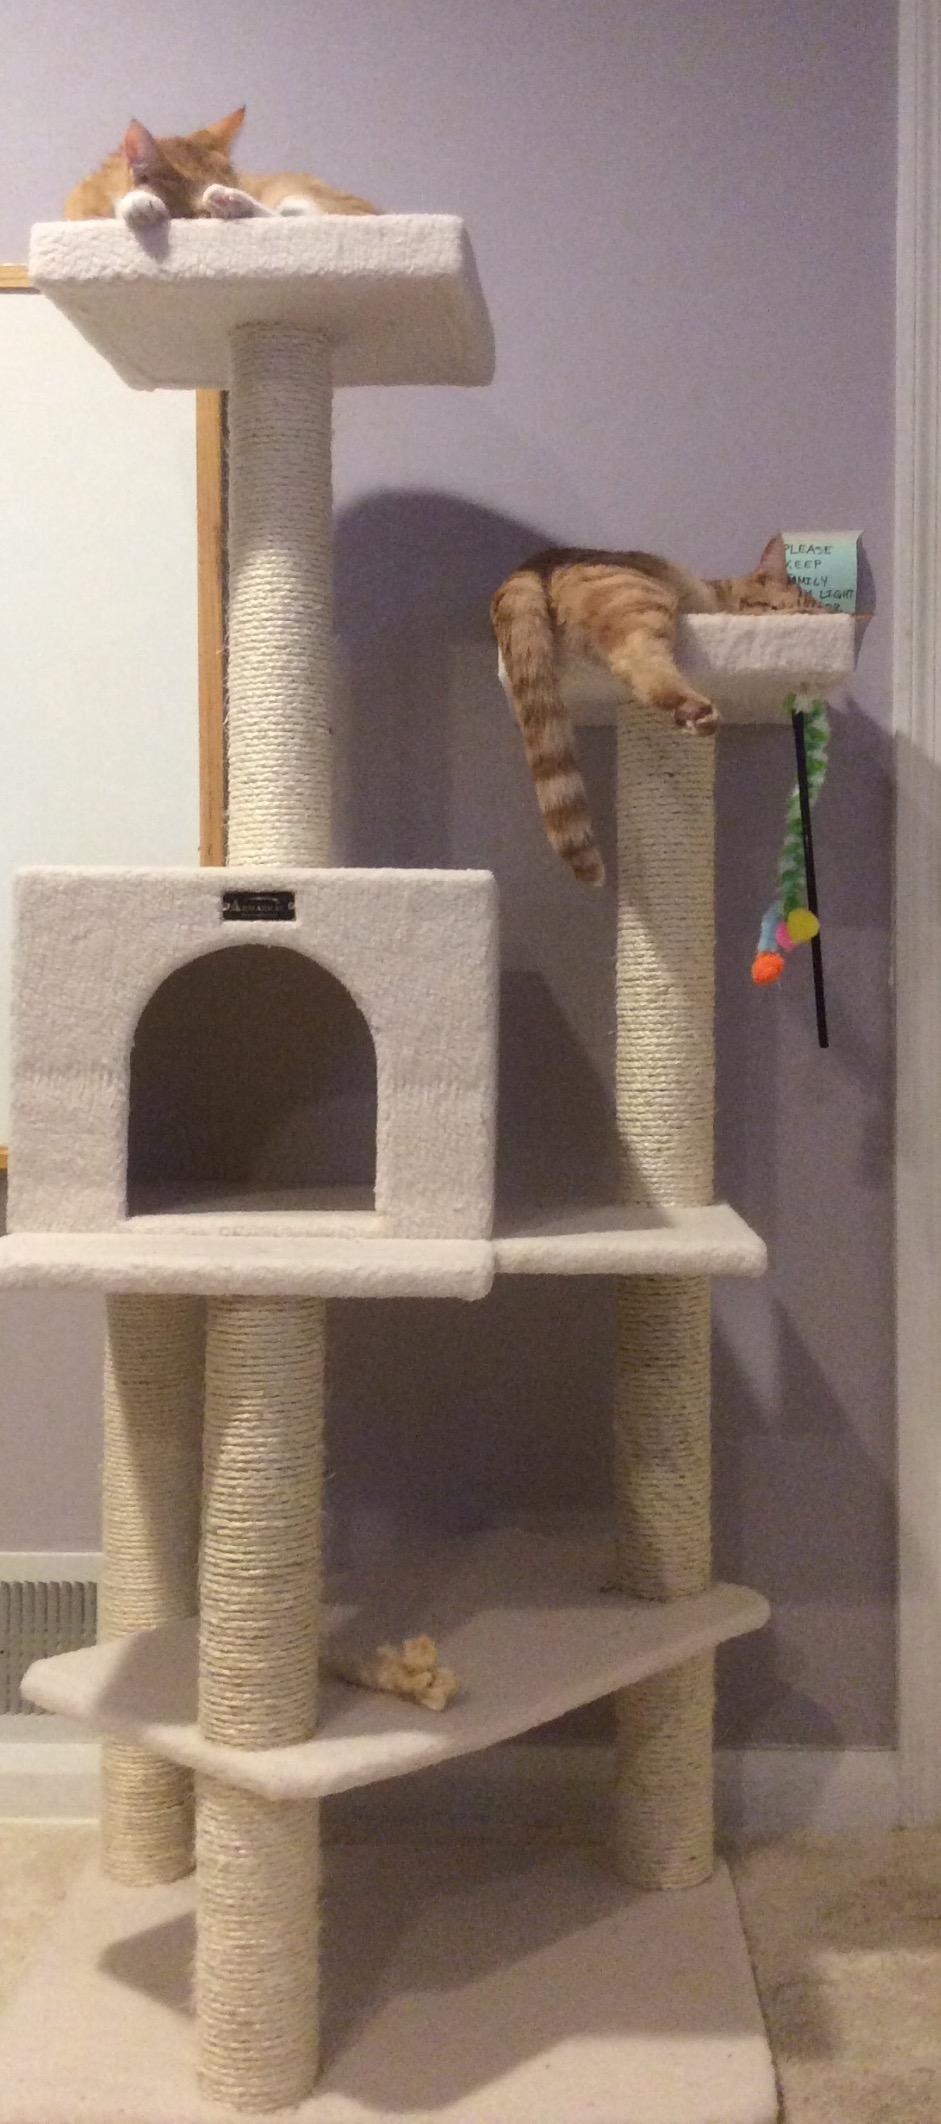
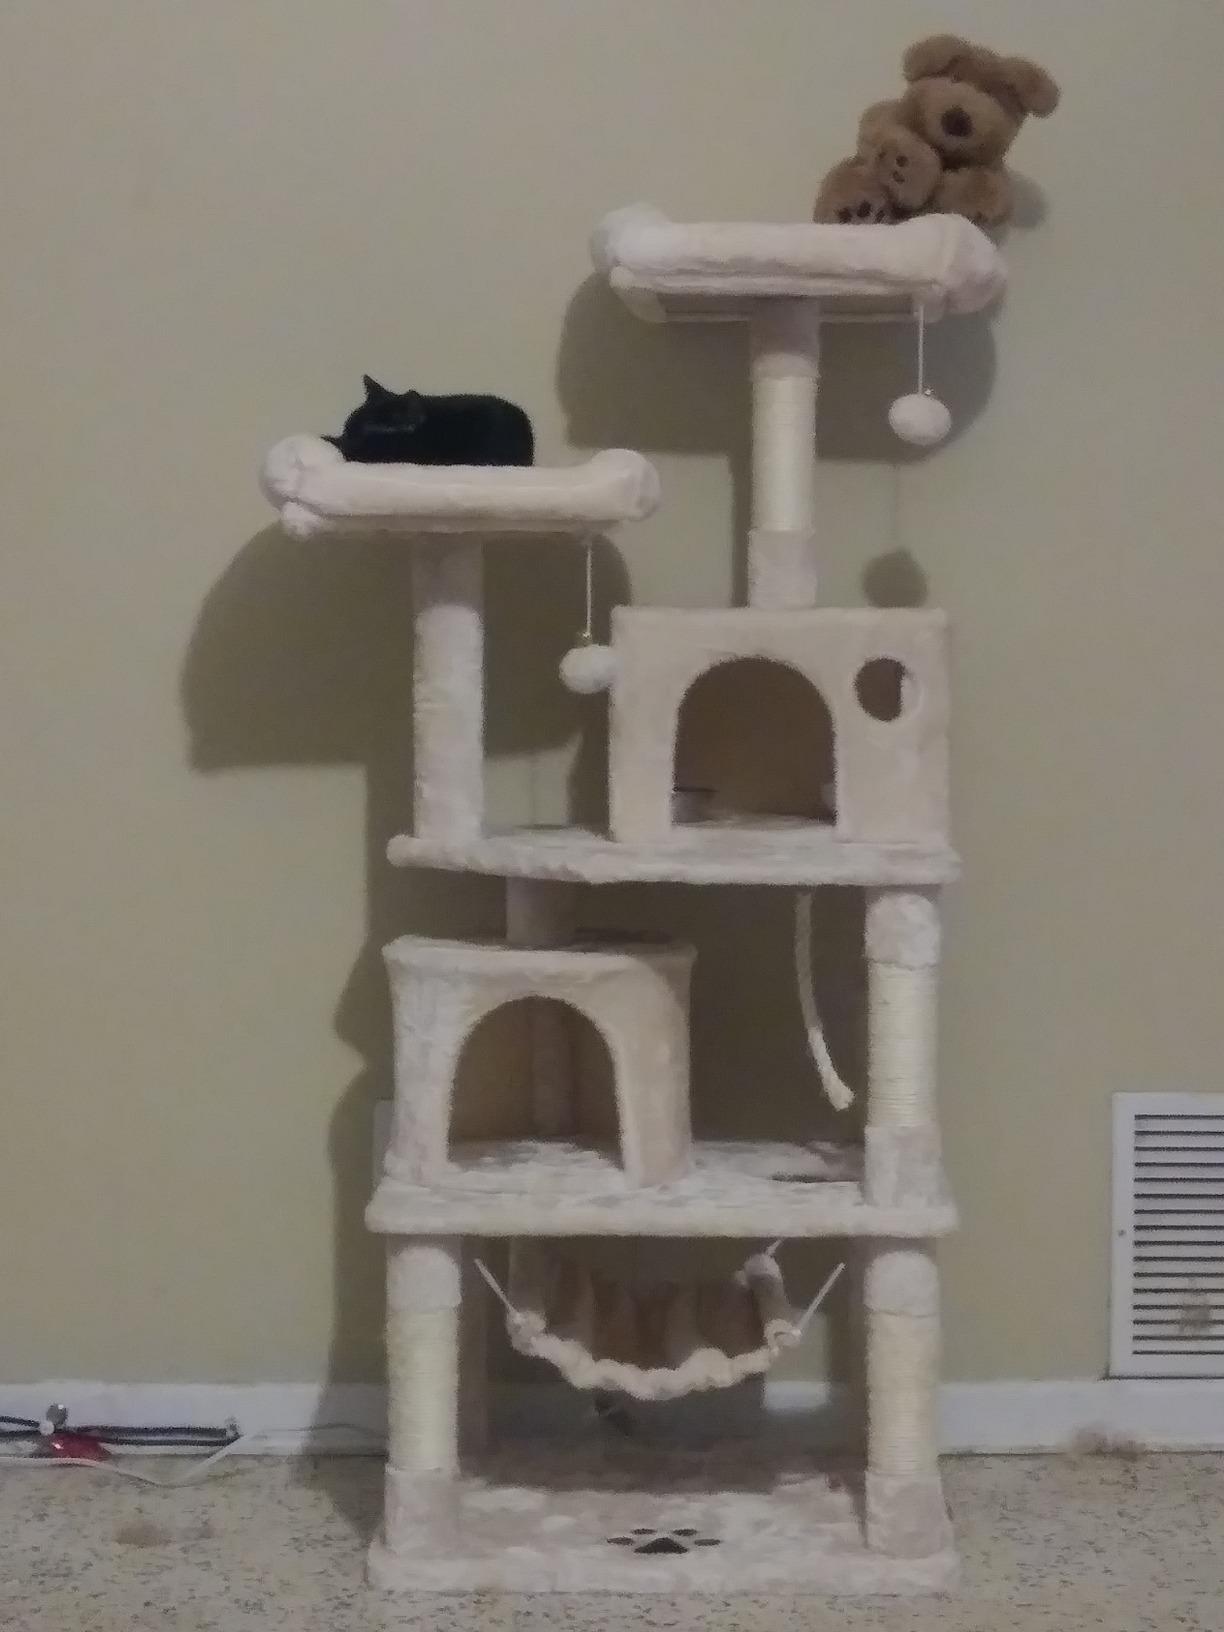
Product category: items_cat tree
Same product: no